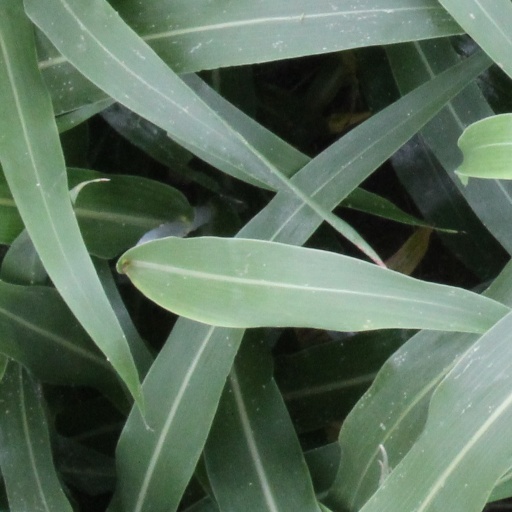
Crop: sorghum